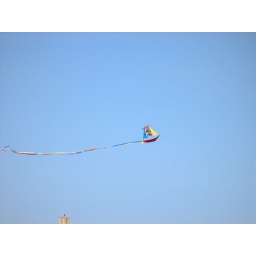
Lots of wind blows at the beach. Or is that a sail boat in heaven.